Koblenz Dorf railway station

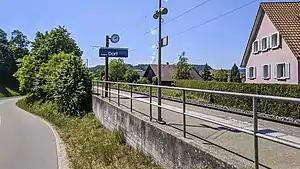
The station platform in 2018

Koblenz Dorf railway station is a railway station in the Swiss canton of Aargau and municipality of Koblenz. The station is located on the Winterthur to Koblenz line of Swiss Federal Railways.